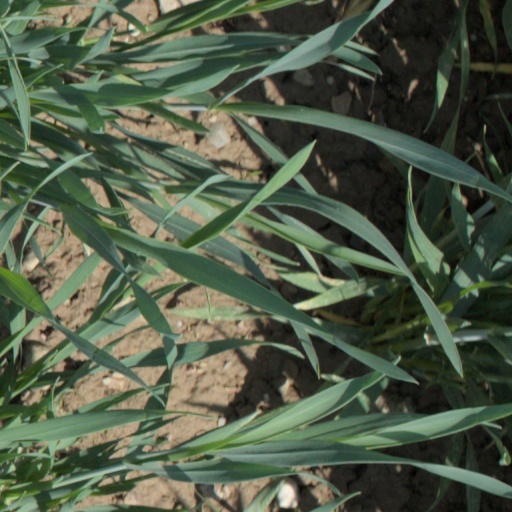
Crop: wheat